Lord Howe Island

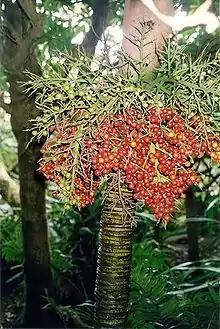
Little mountain palm ("Lepidorrhachis mooreana") on the summit of Mount Gower

The high degree of endemism is emphasised by the presence of five endemic genera: "Negria", "Lordhowea", "Howea", "Lepidorrhachis", and "Hedyscepe". Island plants are similar to those of Norfolk Island, the two islands sharing some endemic species, for example, the critically endangered species of creeping vine "Calystegia affinis". The combined flora of these two islands is more closely related to that of New Zealand and New Caledonia than to that of Australia. Also, a small but clear link exists with the plants of Vanuatu. The closest mainland affinities are with the vegetation of subtropical southeastern Queensland. A link with Gondwanaland is indicated by the presence of endemic species such as the wedding lily ("Dietes robinsoniana") whose only living relatives occur in South Africa.